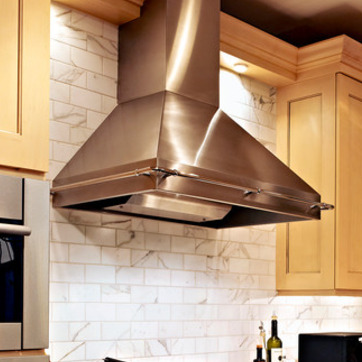
Material: metal